Kekec

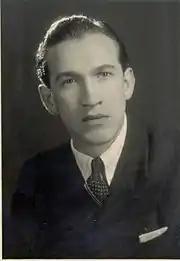
Jože Gale (trilogy director)

Jože Gale directed Slovene/Yugoslav film trilogy about Kekec, based on novels by Josip Vandot, but only the first and second film were a direct adaptation of the second and third book: